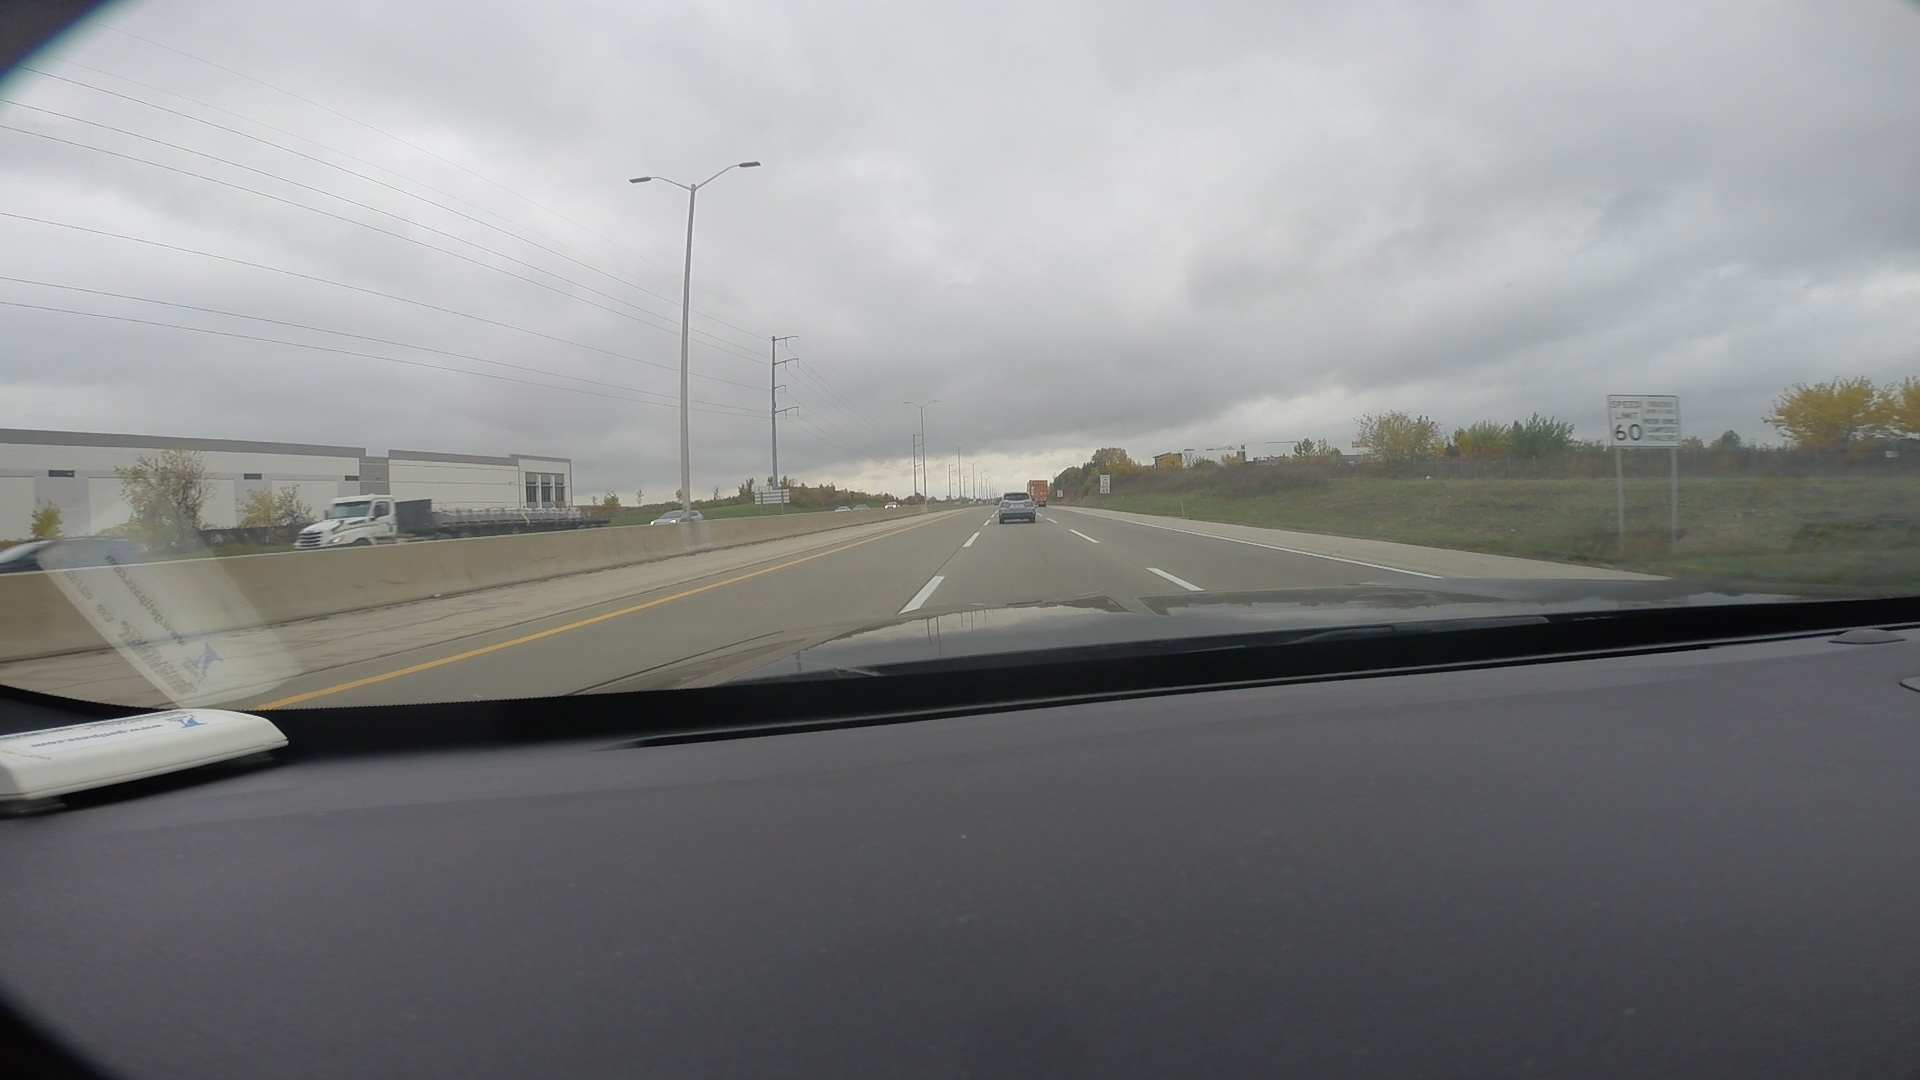
Speed limit sign label: mph60